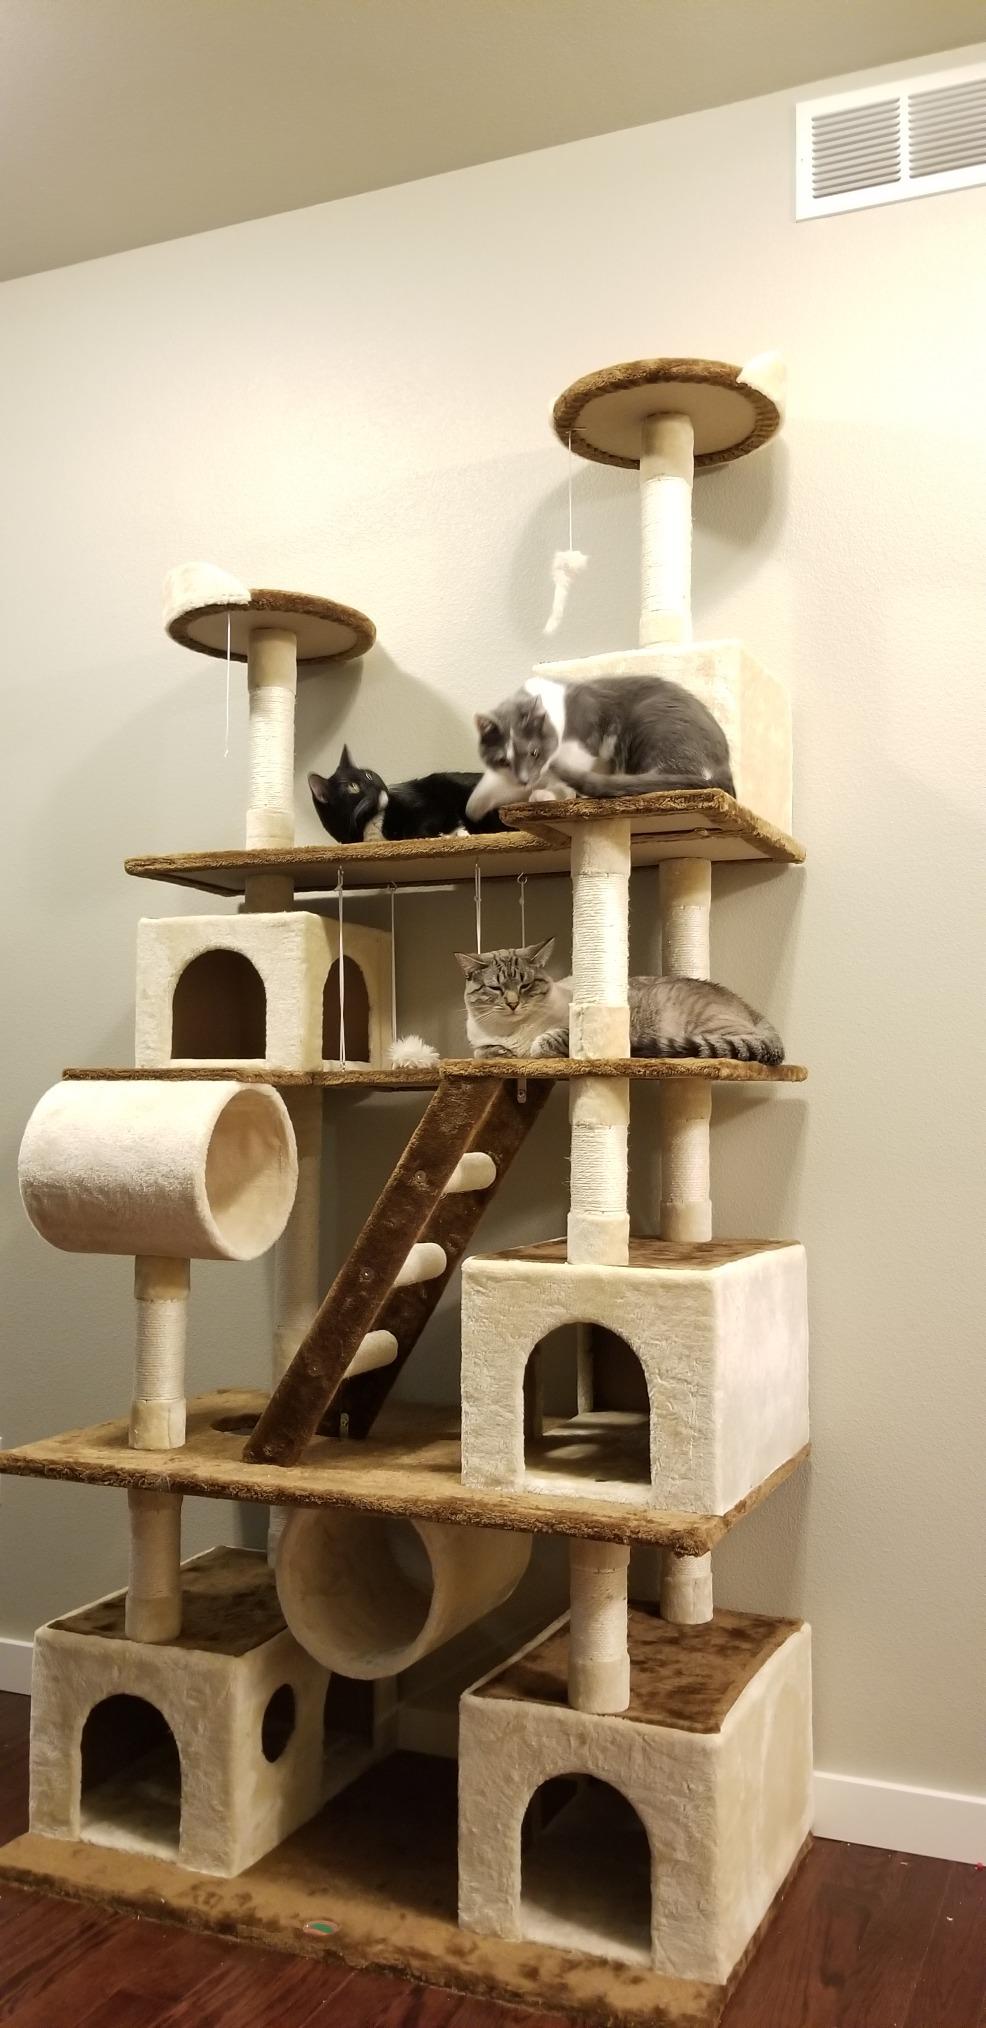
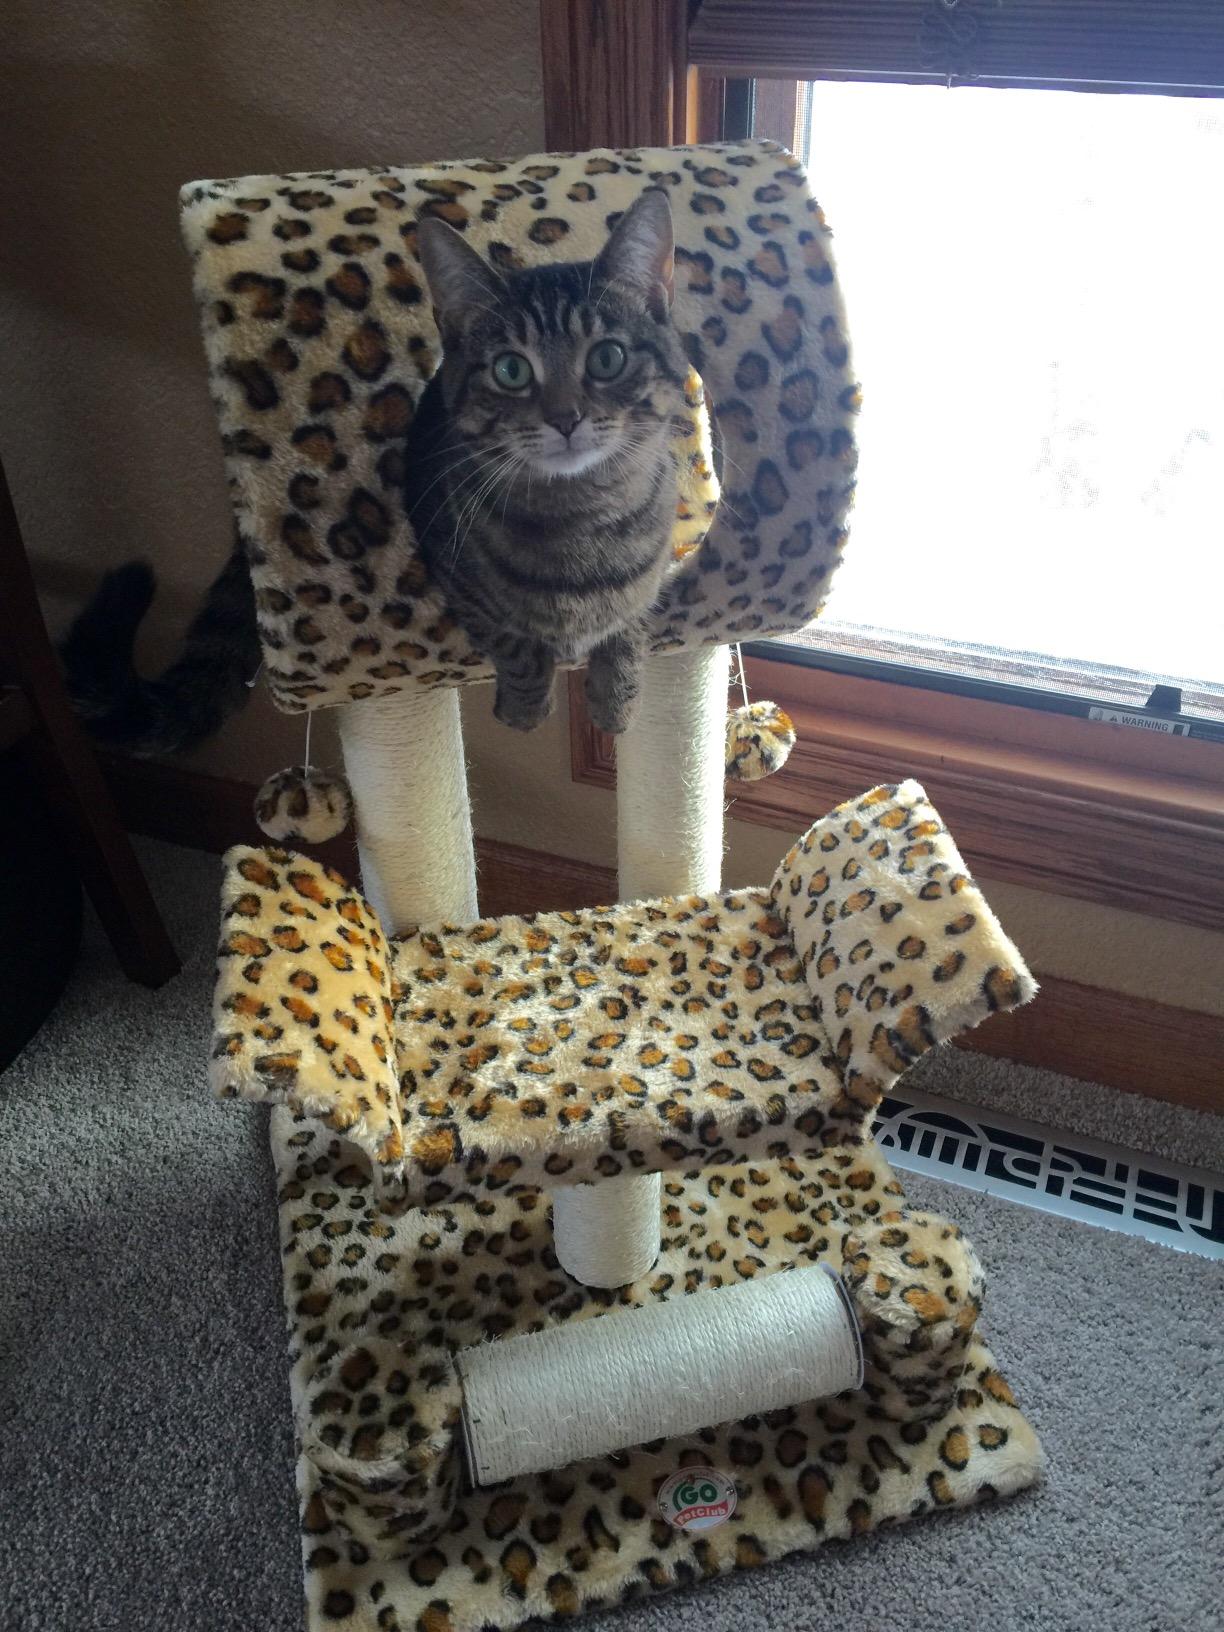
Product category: items_cat tree
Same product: no